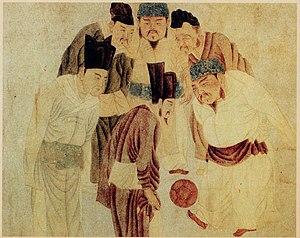
Taizu, de son nom personnel Zhao Kuangyin, est le fondateur de la dynastie Song. Général, il est choisi par ses pairs pour être empereur. Son frère cadet Taizong lui succède.